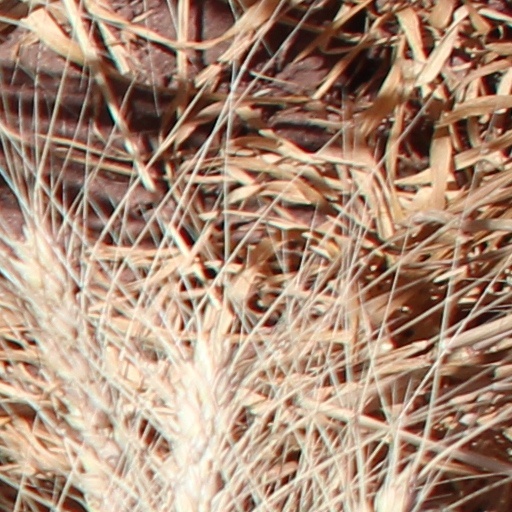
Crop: wheat